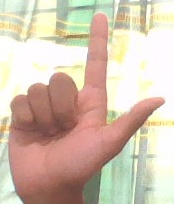
ASL sign: L